Lalnilawma

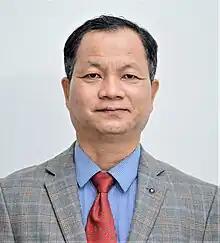

Professor Lalnilawma is an academic and politician from Mizoram, India. He is currently the Minister of State for Rural Development, Horticulture and Public Health Engineering. He is the professor of Rural Development at Mizoram University. He was elected to the Mizoram Legislative Assembly from Tawi constituency in the 2023 general election as Zoram People's Movement candidate.